Susan Sensemann

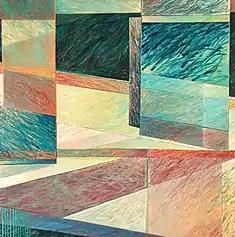
Susan Sensemann, "Eguchi", oil on canvas, 64" x 64", 1983.

Sensemann describes her approach to art as "expansive, holistic, multi-focused, and non-hierarchical," and cites the influence of feminist artists such as Hannah Höch, Eva Hesse and Harmony Hammond, as well as Italian Renaissance painters like Caravaggio, Artemisia Gentileschi and Bellini. These influences manifest in her work's emphasis on visual and tactile sensuality and themes of indeterminacy, transformation, and what she calls "restless becoming."